Luis Peral Guerra

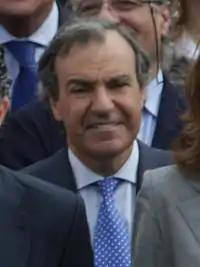

Luis Peral Guerra (born 1950) is a Spanish Christian-Democrat politician. A former senator, city councillor of Madrid and member of the Assembly of Madrid, he served as Minister of Labor and Minister of Education of the Government of the Community of Madrid.